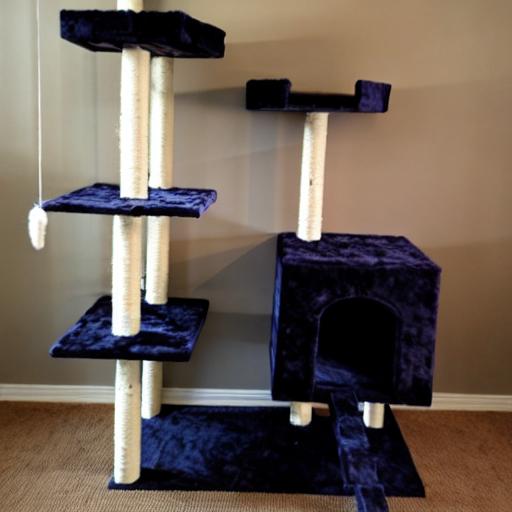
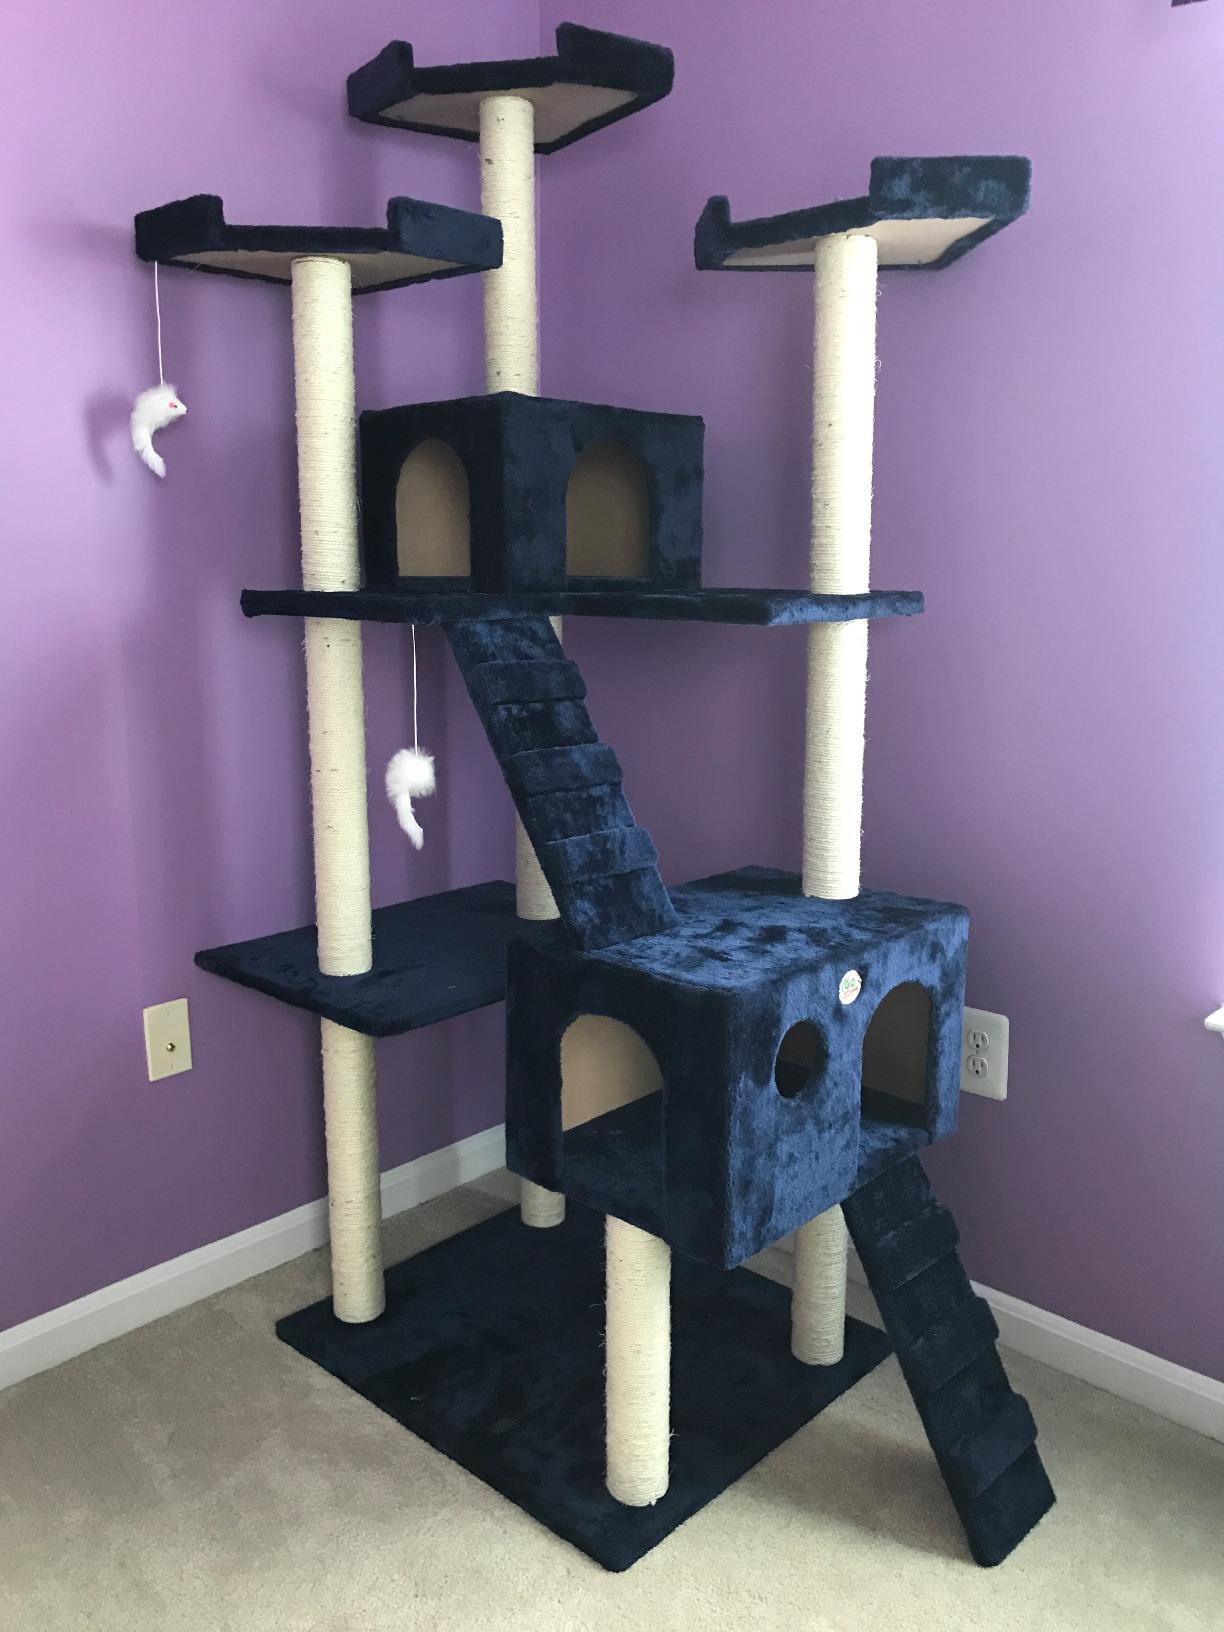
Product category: items_cat tree
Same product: no